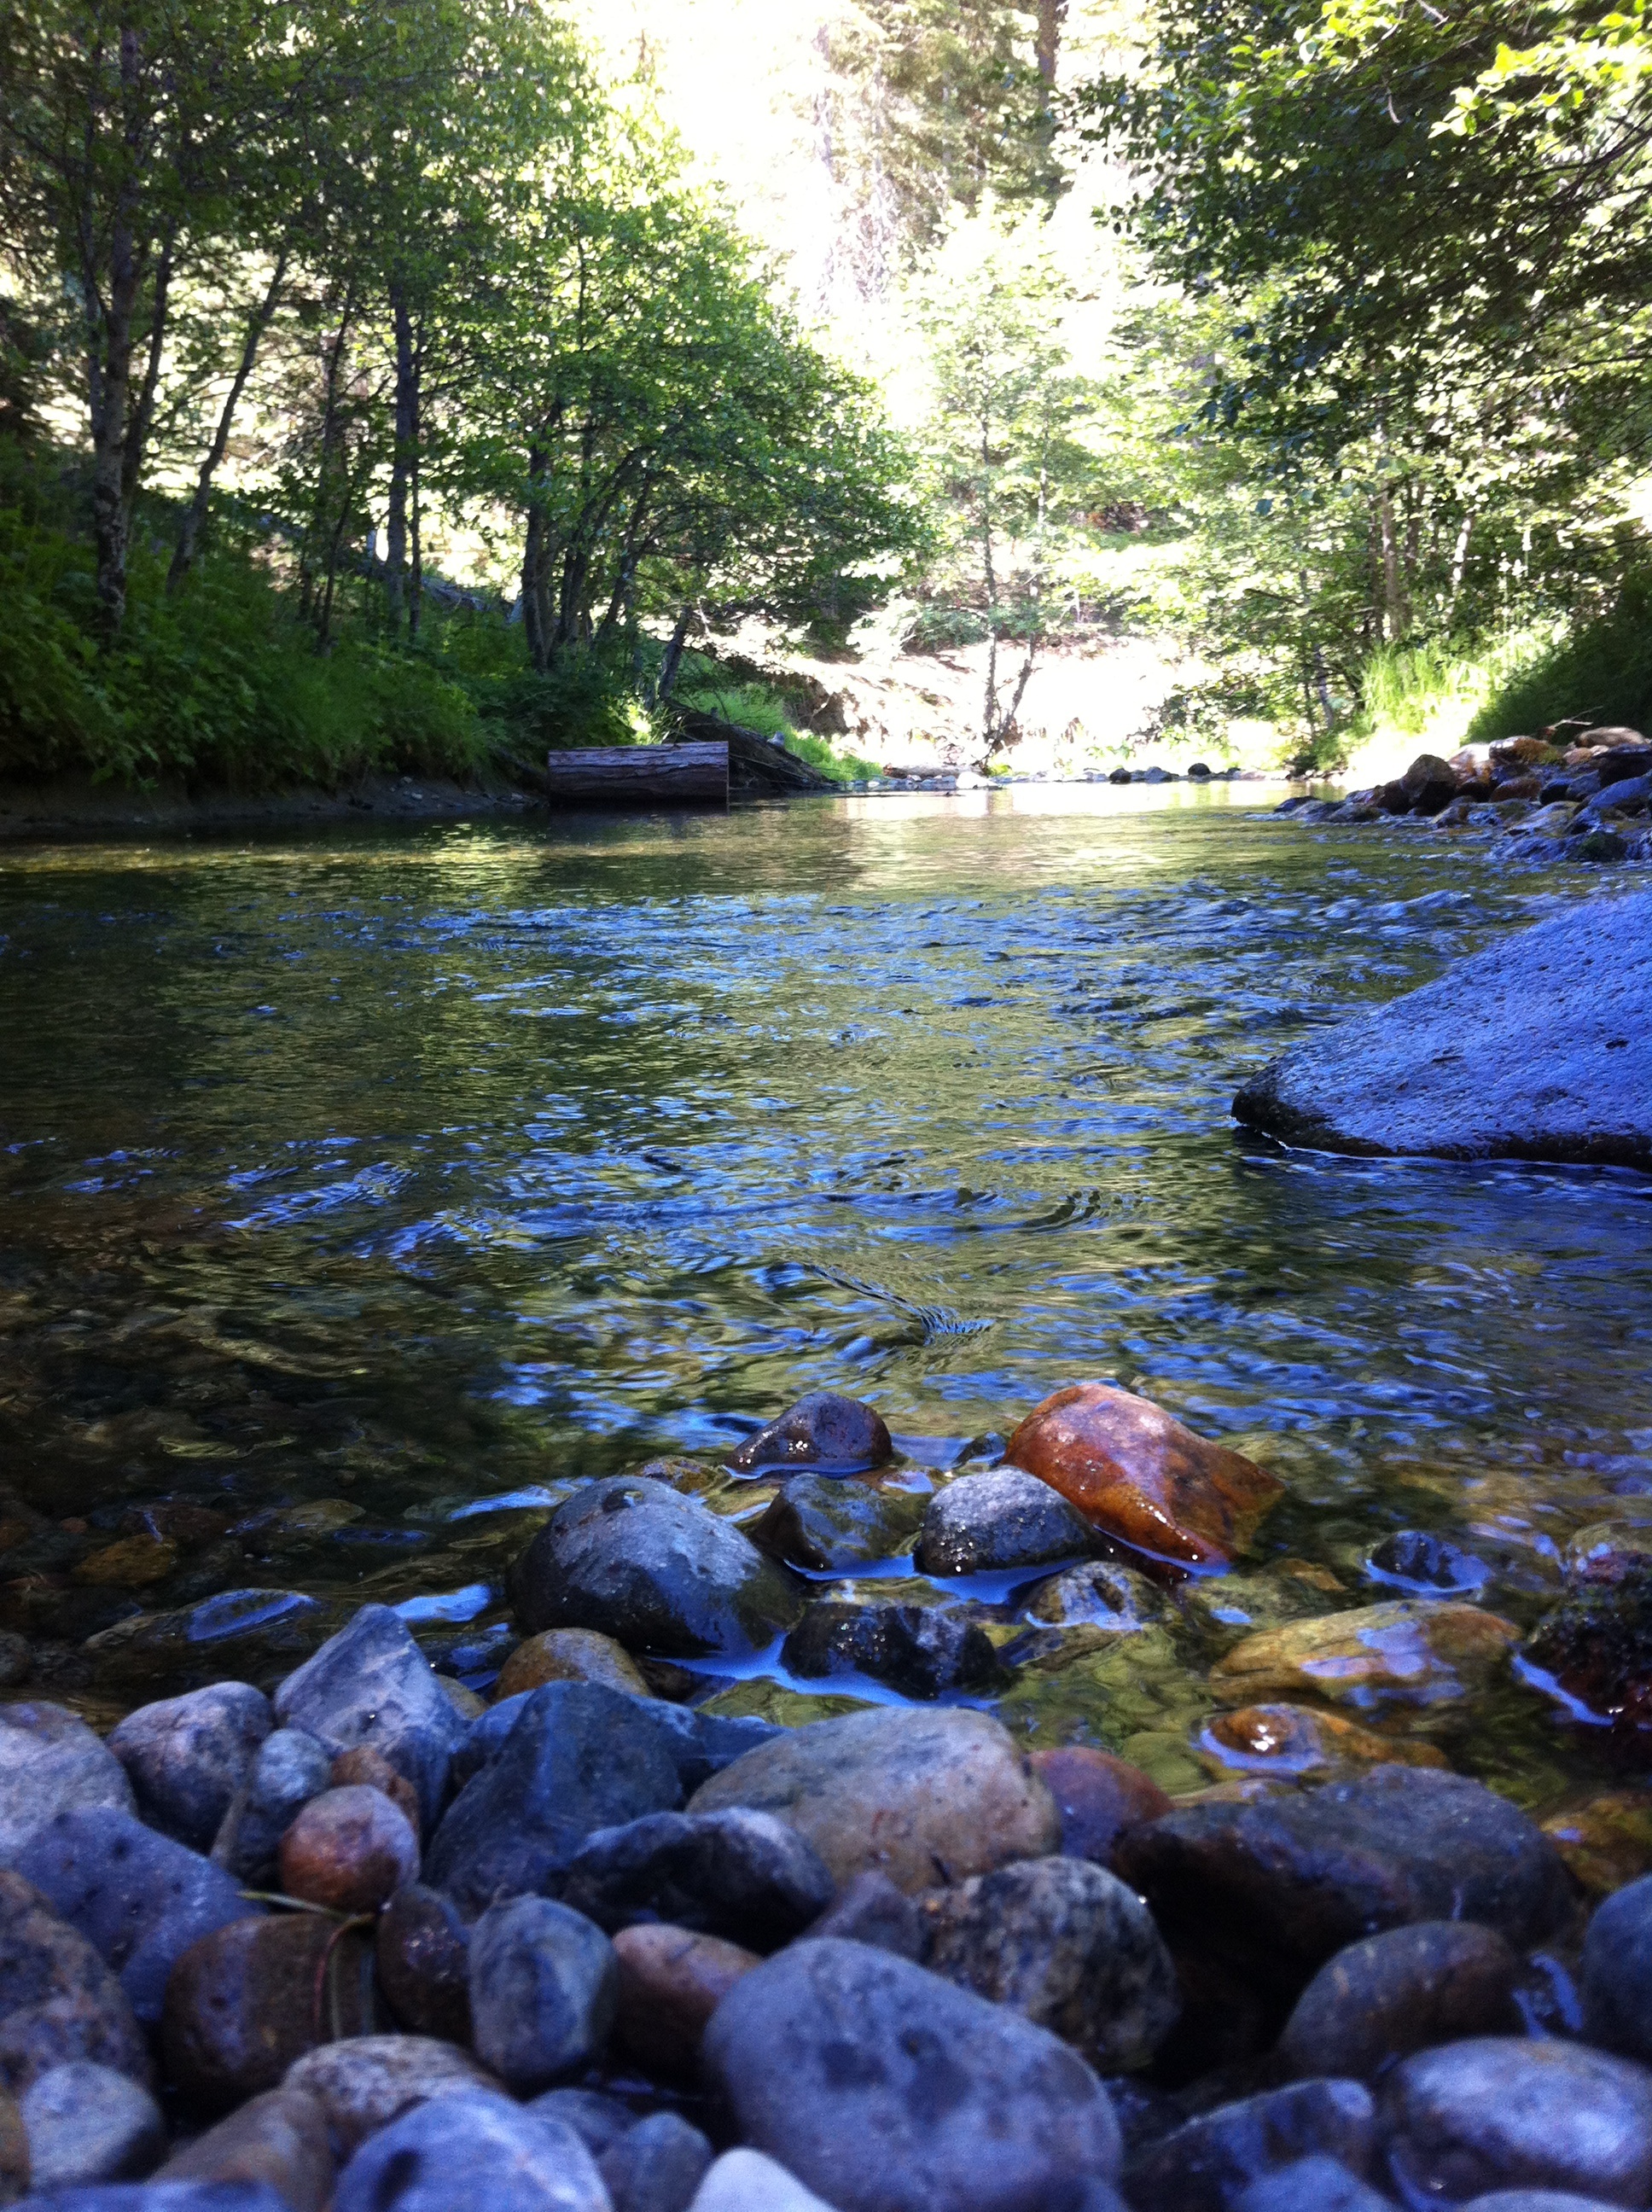
tree, water, rock, creek, wilderness, flower, river, pond, stream, autumn, rapid, body of water, woodland, watercourse, landform, geographical feature